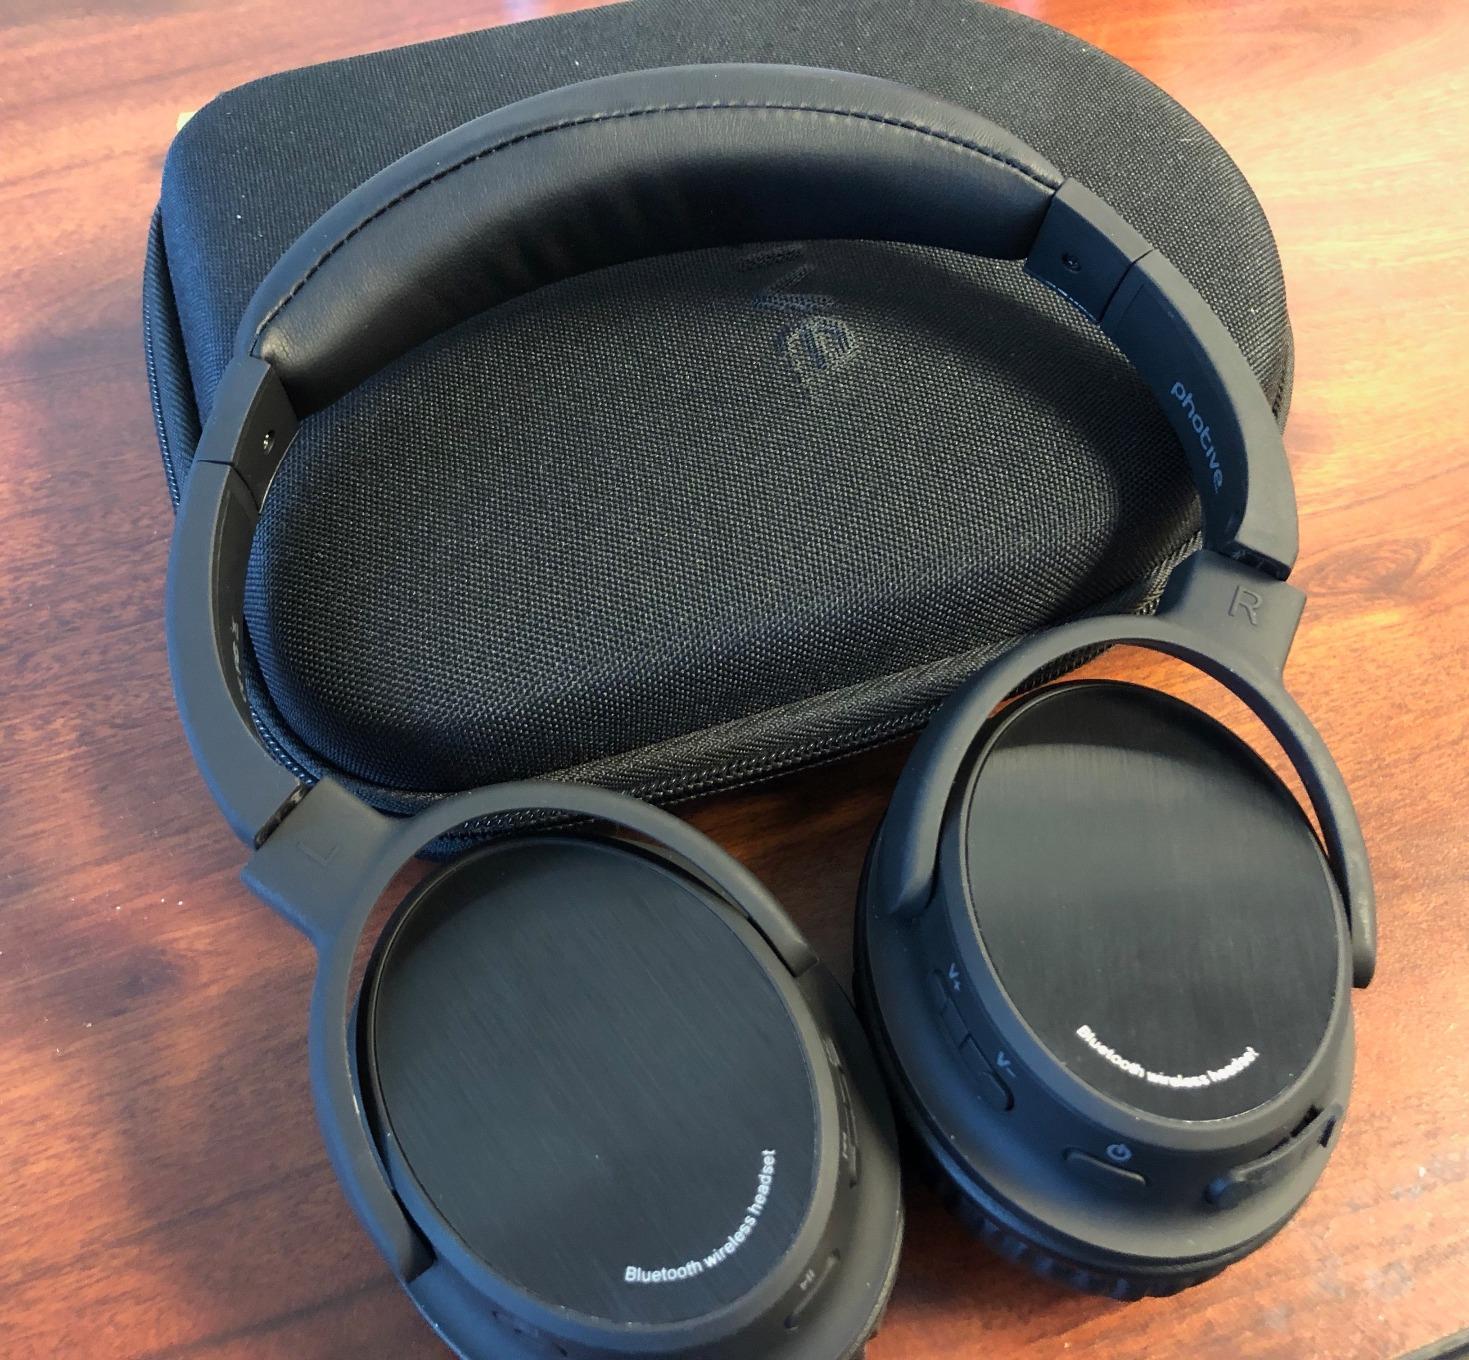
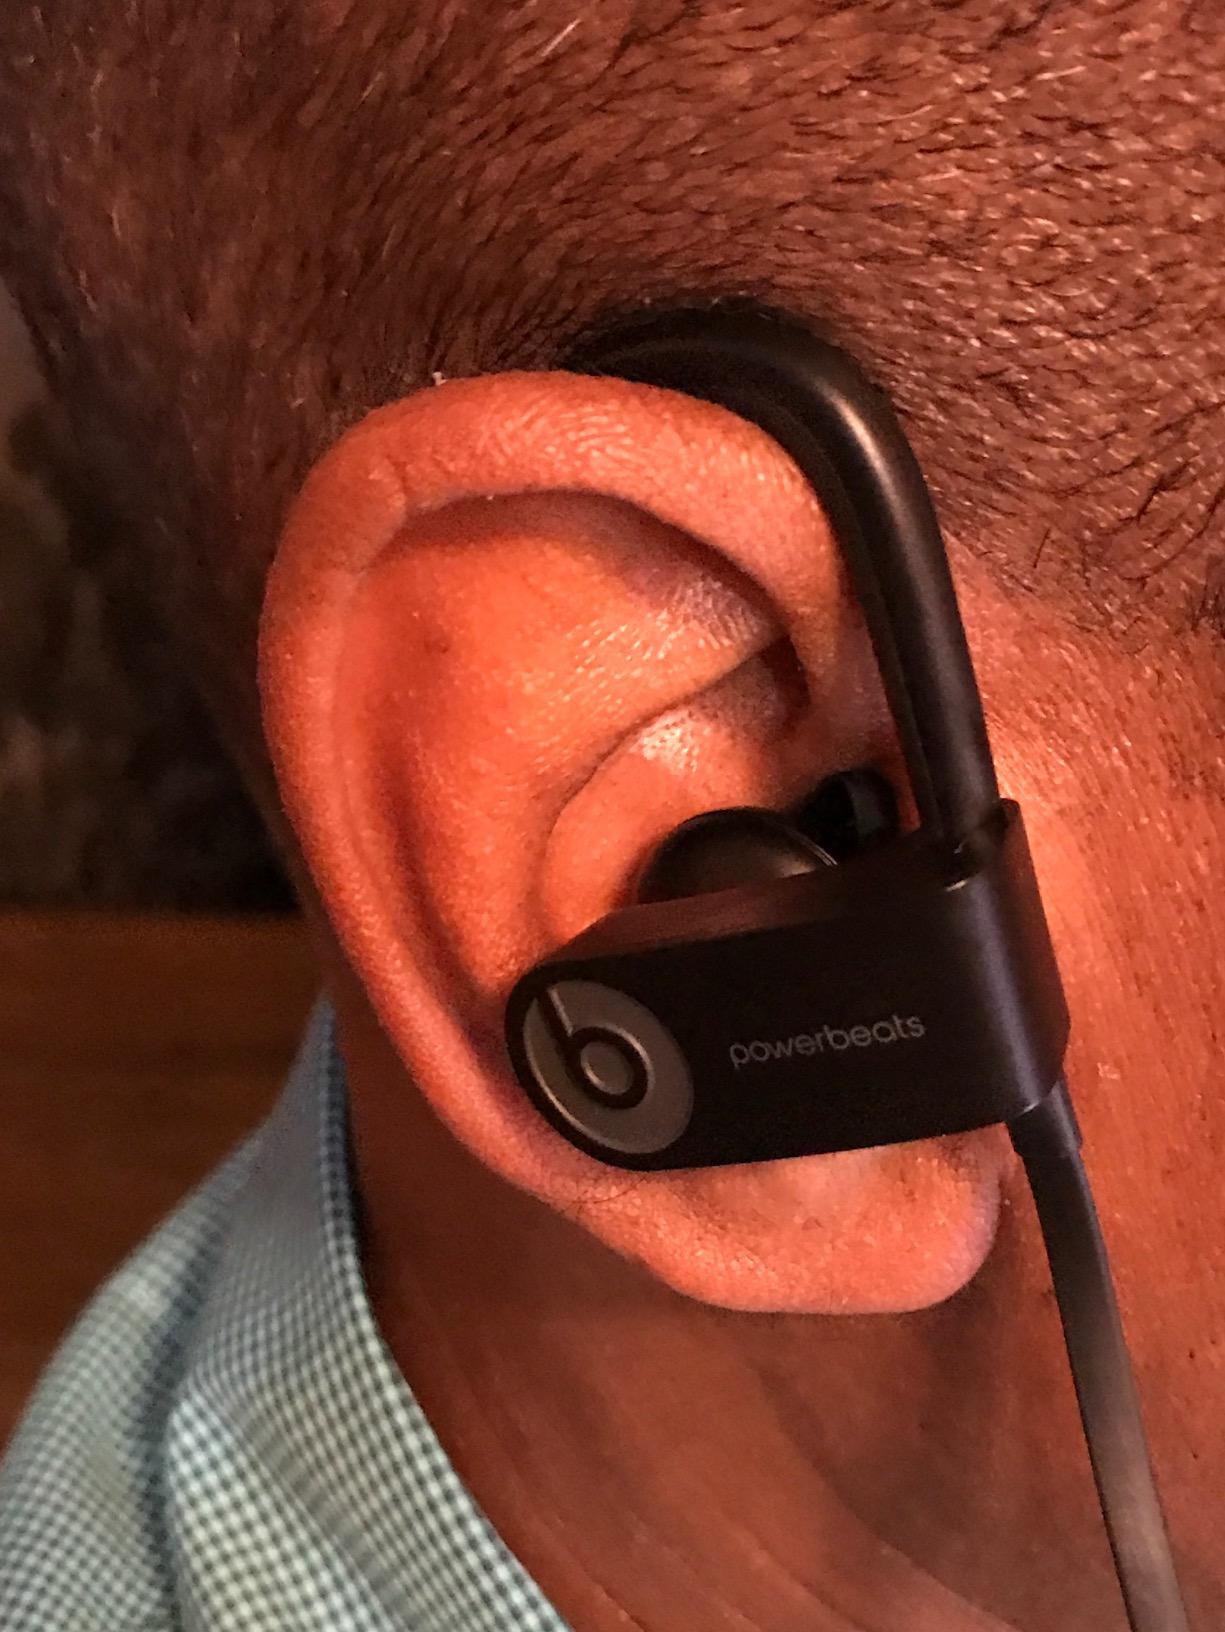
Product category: headphones
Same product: no